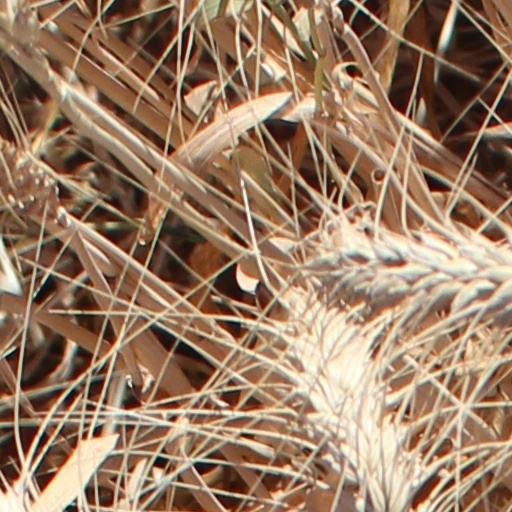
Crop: wheat